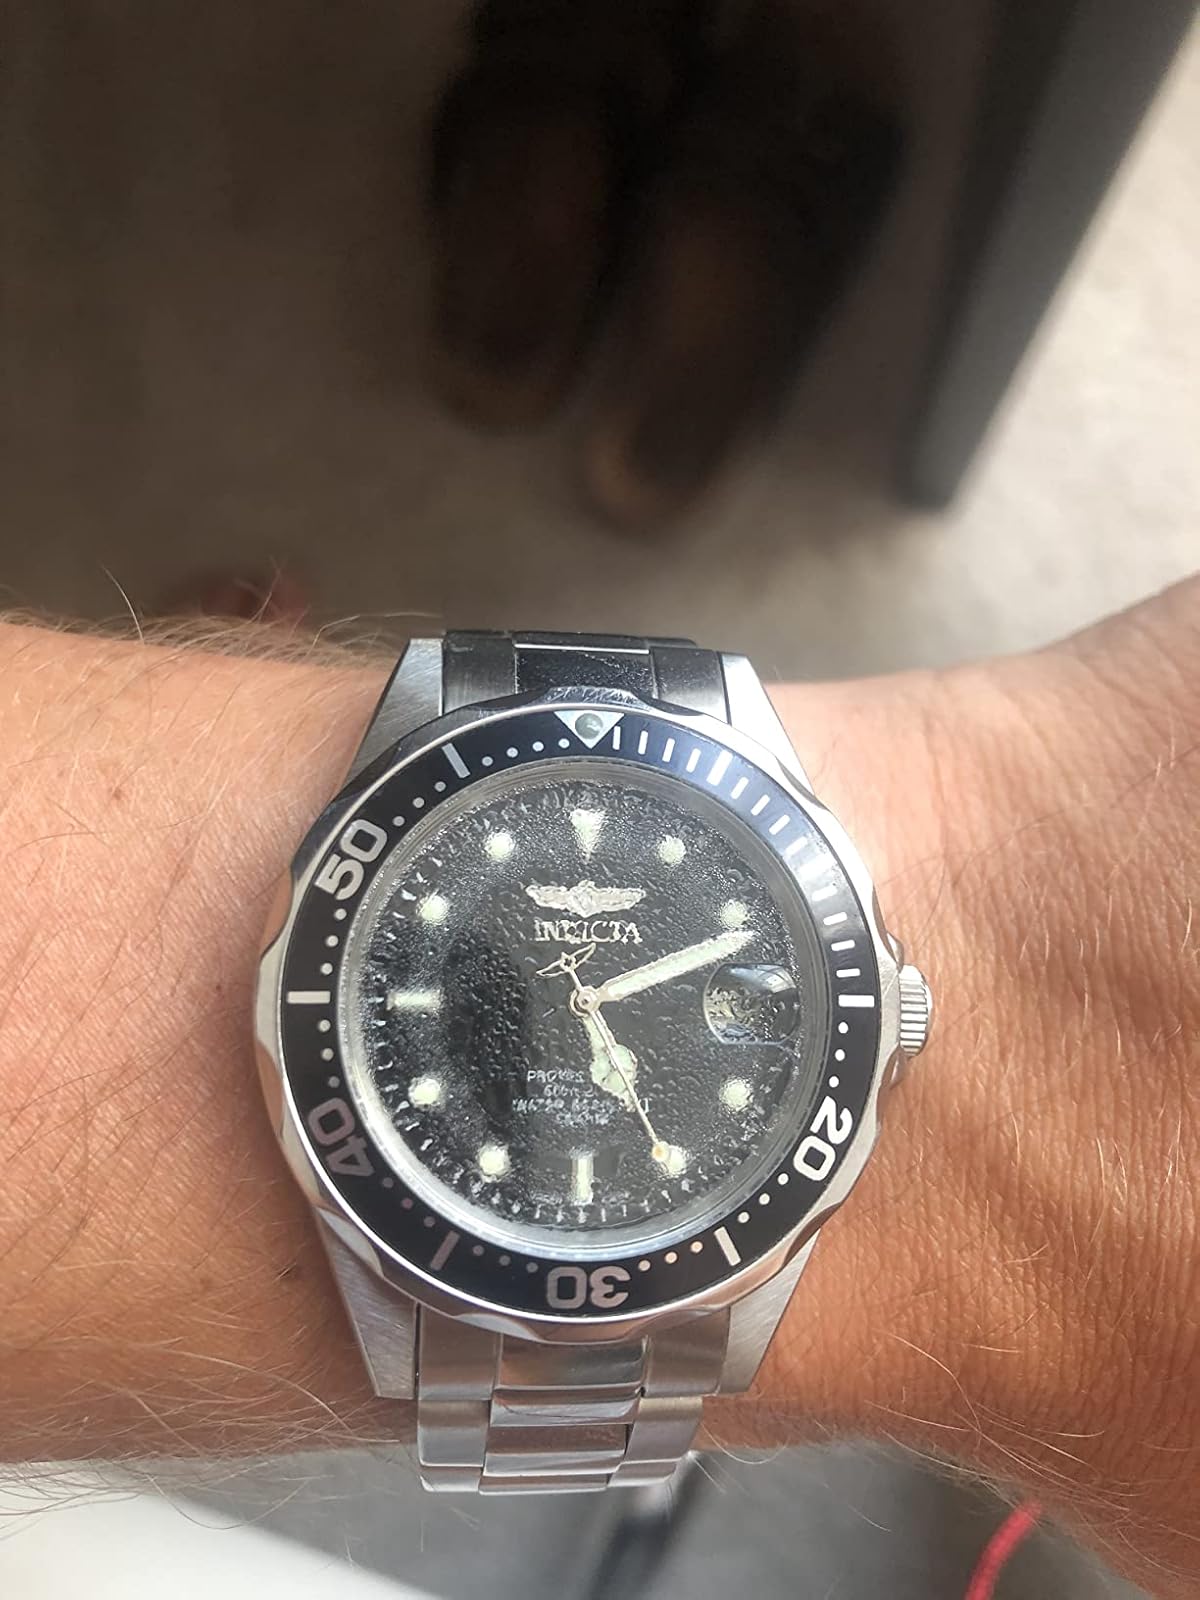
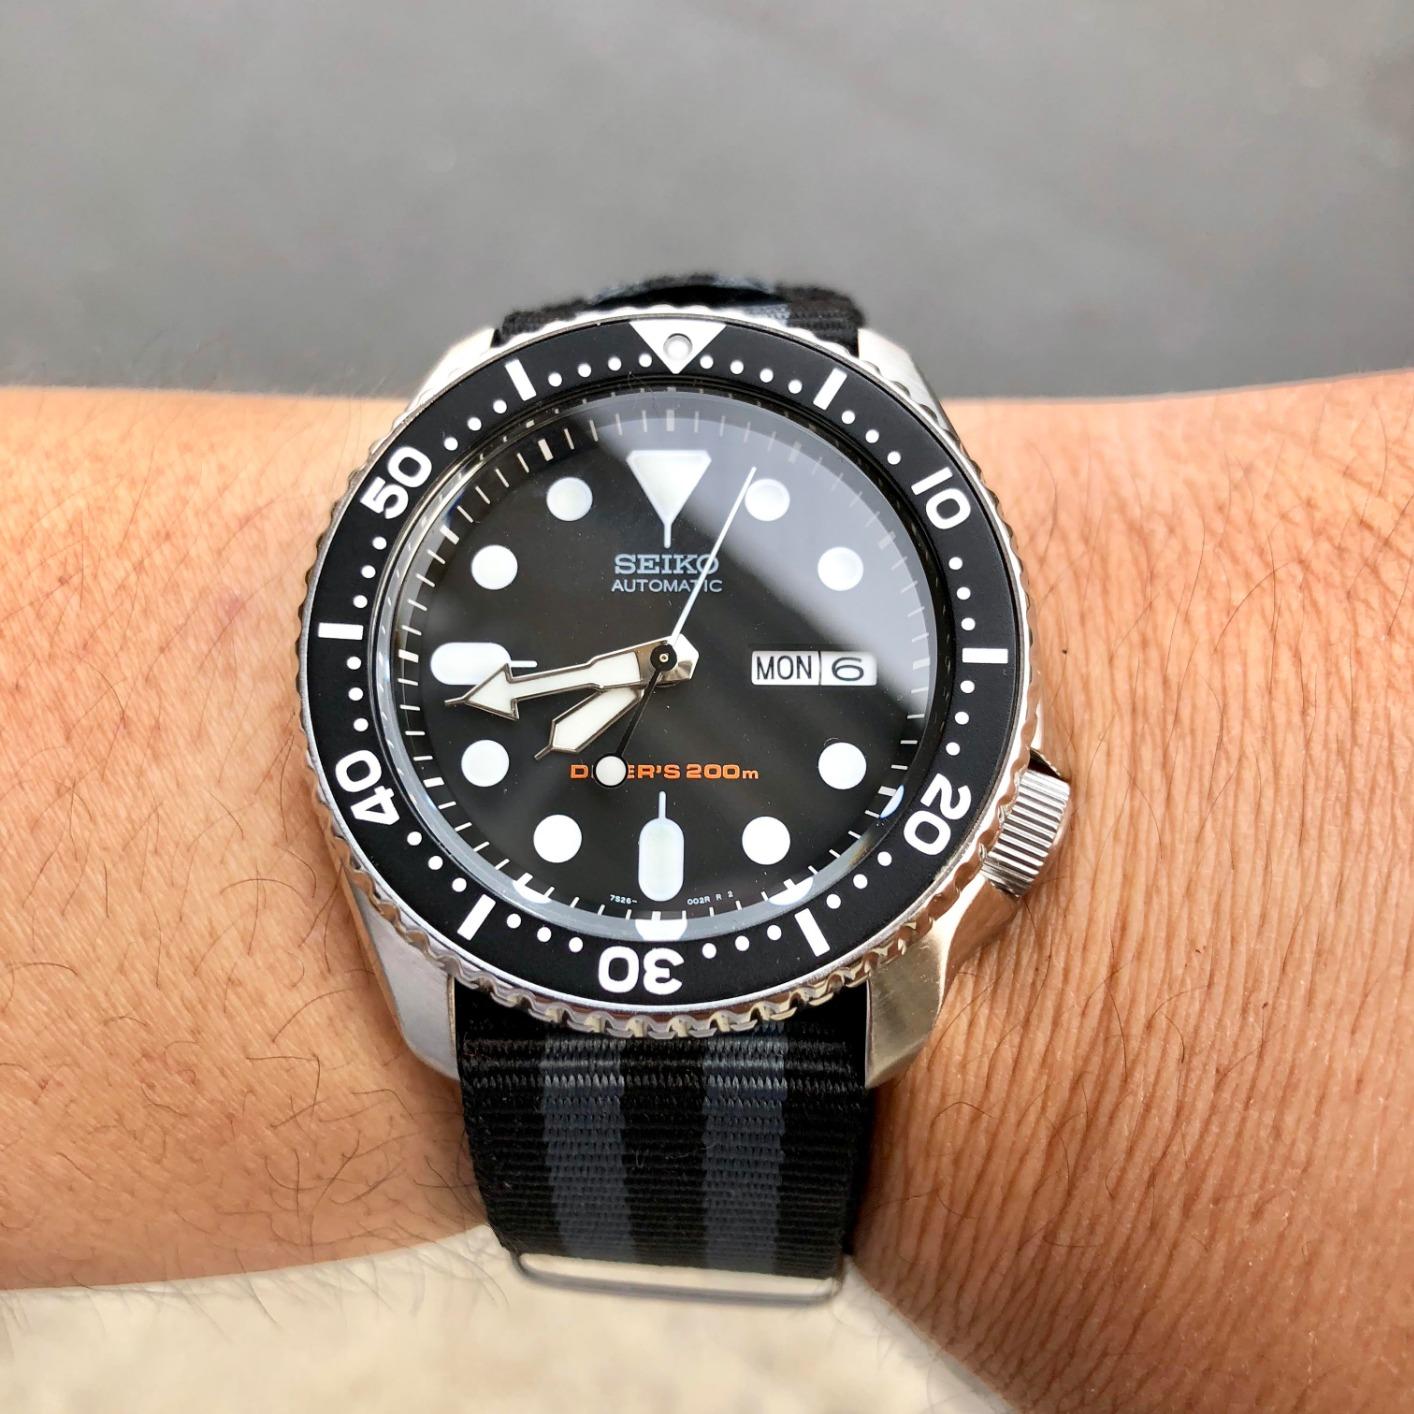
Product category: accessories_watch
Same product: no